Strawberry crinkle virus

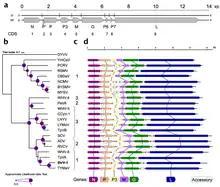
SCV in its family tree

Based on the Baltimore classification, which is a virus classification system the groups viruses into families based on their genome type, we can know the steps the virus must take in order to produce mRNA and how the genome is copied to create more genomes. All viruses want to get to mRNA in order to go through the process of translation; however, only positive sense single stranded RNA virus (+RNA) have the capability to do this. (-)RNA viruses, such as SCV, are not able to be translated by the host because cells do not have the machinery to copy it, indicating that the virus needs to bring their own enzyme, RNA-dependent RNA polymerase, in order to copy the negative strand into mRNA. This allows viruses, such as SCV, to produce (+)RNA, which can therefore be translated by the host.